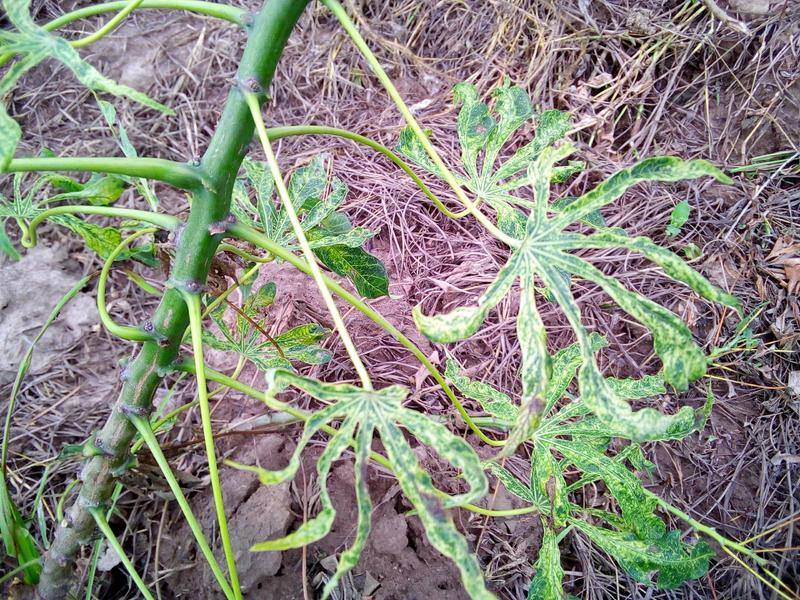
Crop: cassava
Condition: green_mottle